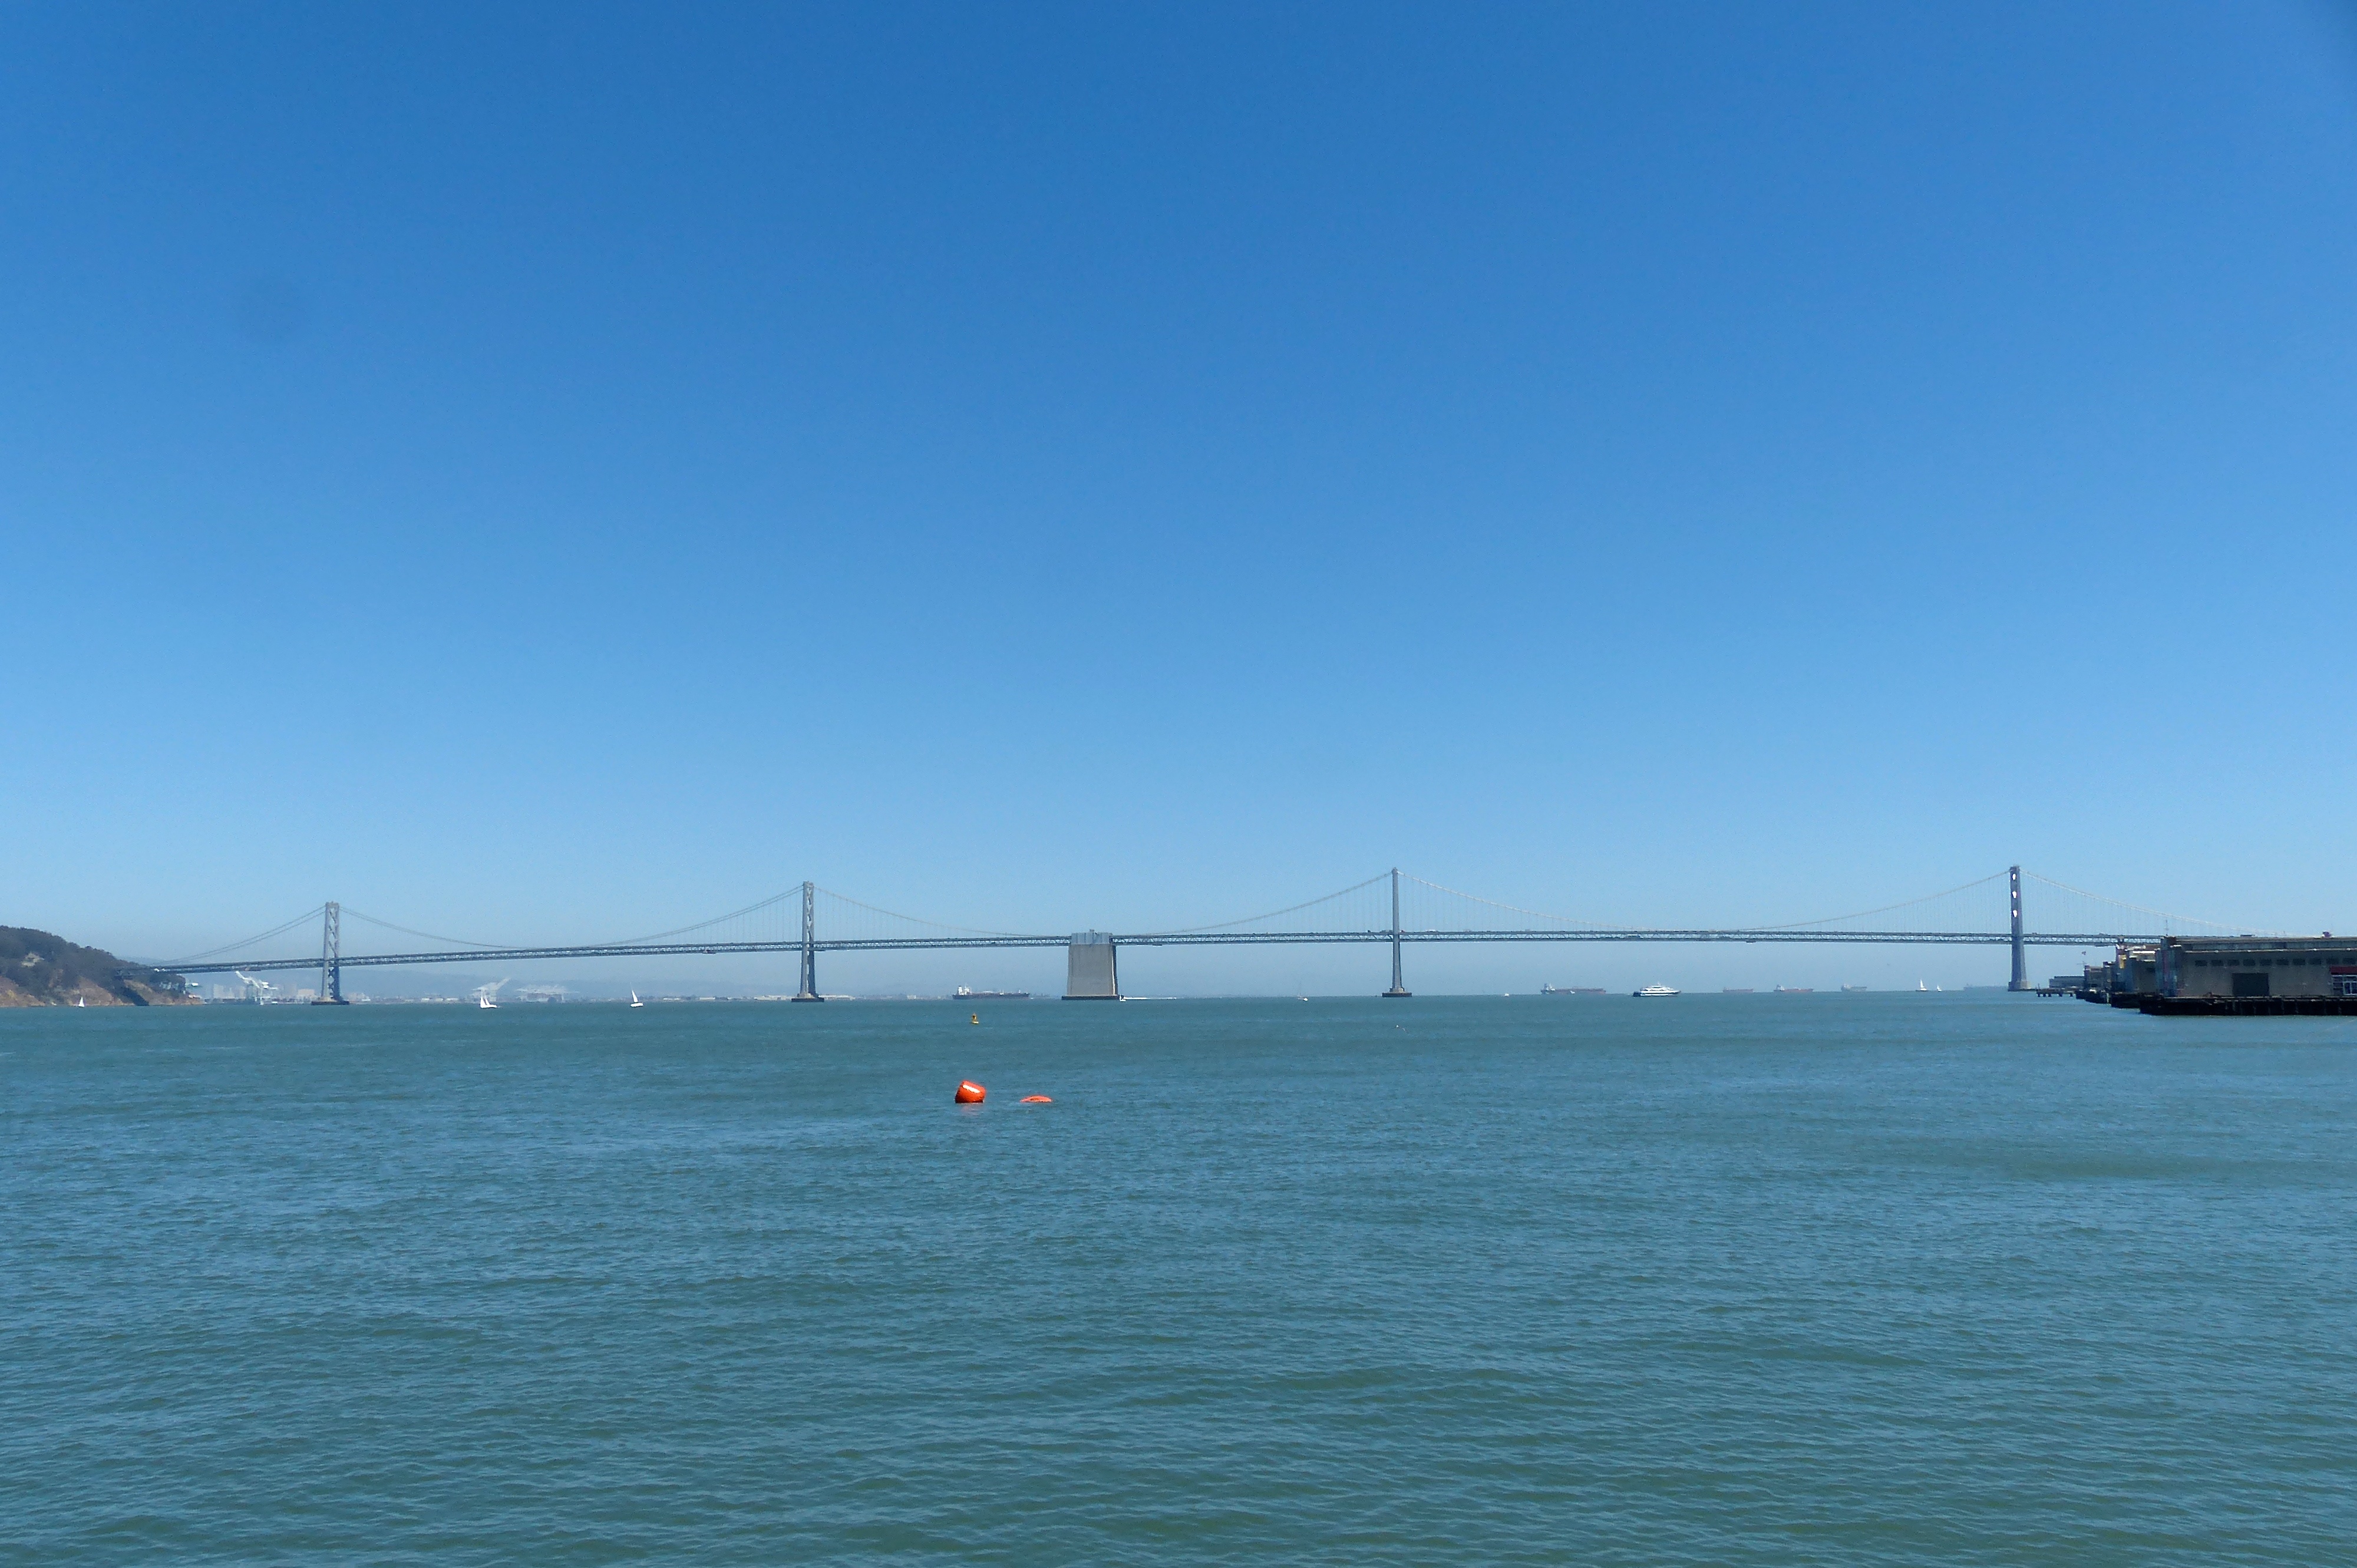
sea, coast, ocean, horizon, boat, shore, travel, vehicle, usa, bay, california, ferry, sanfrancisco, boating, baybridge, channel